SS Normandie

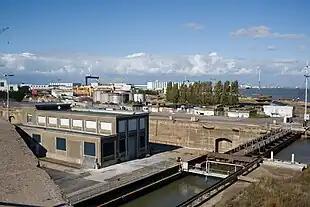
The "Normandie" drydock in St. Nazaire which was built specifically for the new ship

On 29 October 1932 – three years to the day after the stock market crash – "Normandie" was launched in front of two-hundred thousand spectators. The 27,567-ton hull that slid into the river Loire was the largest launched and the wave washed up the shoreline and over several hundred spectators, but with no injury. She was dedicated by Madame Marguerite Lebrun, wife of Albert Lebrun, the president of France. The ship was outfitted until early 1935, her interiors, funnels, engines, and other fittings put in to make her into a working vessel. Finally, in May 1935, "Normandie" was ready for trials, which were watched by reporters. The hydrodynamic qualities of Yourkevitch's hull resulted in very little bow wave. The ship reached a top speed of and used her ability to dedicate all engines to full reverse to perform an emergency stop from that speed in .